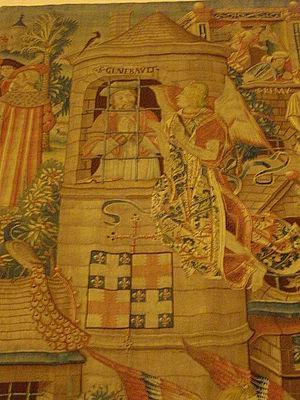
Musée Saint-Remi de Reims (Marne, France)
Liste des évêques de Laon. Ils faisaient partie des six pairs ecclésiastiques de France.
Génebaud fut le premier évêque de Laon. Il est reconnu saint par l'Eglise catholique.